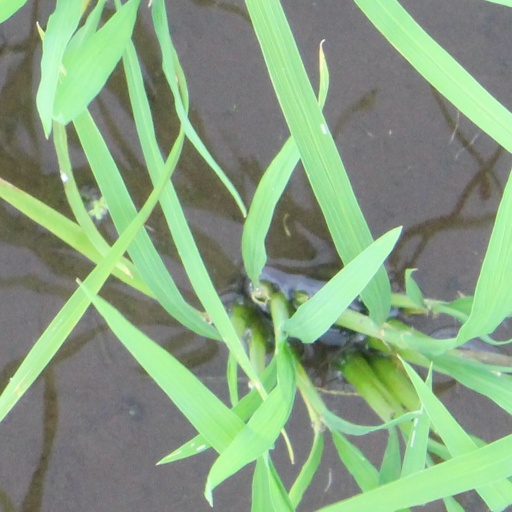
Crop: rice